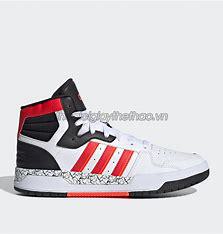
Brand: adidas
Model: neo Adidas NEO Entrap Mid